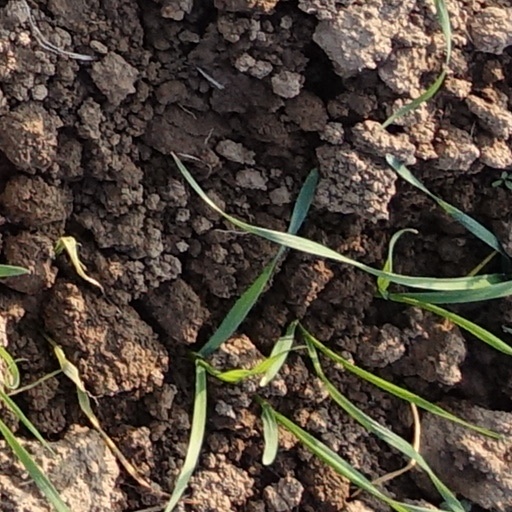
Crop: wheat